KwaZulu-Natal

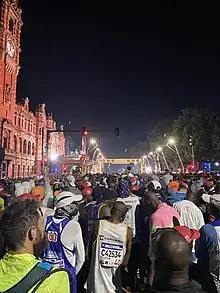
Runners lined up in Pietermaritzburg at the start of the 2023 Comrades Marathon

There are various game reserves found in the province; one notable example is Hluhluwe–Imfolozi Park, where the southern white rhinoceros was saved from extinction.